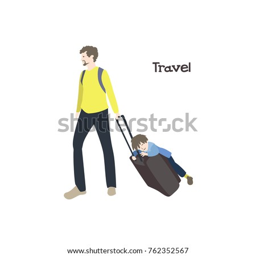
person and son go on a trip .